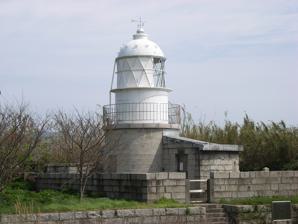
Building: Mutsurejima Lighthouse
Country: Japan
Year built: 1872
Lighthouse Mutsurejima Lighthouse Muture Sima 六連島灯台 Mutsurejima Lighthouse Location Mutsurejima Shimonoseki, Yamaguchi Japan Coordinates 33°58′41″N 130°52′4.5″E / 33.97806°N 130.867917°E / 33.97806; 130.867917 Tower Constructed 1871 Construction granite tower Automated 1969 Height 10.6 metres (35 ft) Shape cylindrical tower with balcony and lantern Markings white tower and lantern Light Focal height 27.9 metres (92 ft) Intensity 310,000 cd Range 15.5 nautical miles (28.7 km; 17.8 mi) Characteristic Fl W 10s. Japan no. JCG-5537 Mutsurejima Lighthouse ( 六連島灯台 , mutsurejima tōdai ) is a lighthouse on the island of Mutsurejima , which is administered by Shimonoseki, Yamaguchi , Japan . History Work began in late 1870. The lighthouse was first lit in 1872, and was designed by Richard Henry Brunton , who was hired by the government of Japan at the beginning of the Meiji period to help construct lighthouses to make it safe for foreign ships. See also Japan portal Engineering portal List of lighthouses in Japan References